Thundenek

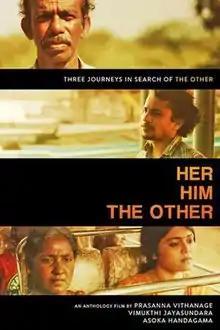

Thundenek, marketed theatrically as Her. Him. The Other, is a 2018 Sri Lankan Sinhala tri-segmented anthology film. The film is directed by three award-winning Sri Lankan filmmakers: Asoka Handagama, Vimukthi Jayasundara and Prasanna Vithanage. Produced by The Office for National Unity and Reconciliation (a Department of the Government of Sri Lanka), the film is scored by K. Krishna Kumar and Kapila Poogalaarachchi. The film premiered on 19 February 2018 at the Tharanganee Film Hall to mostly positive reviews from critics.